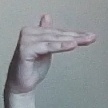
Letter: khaa